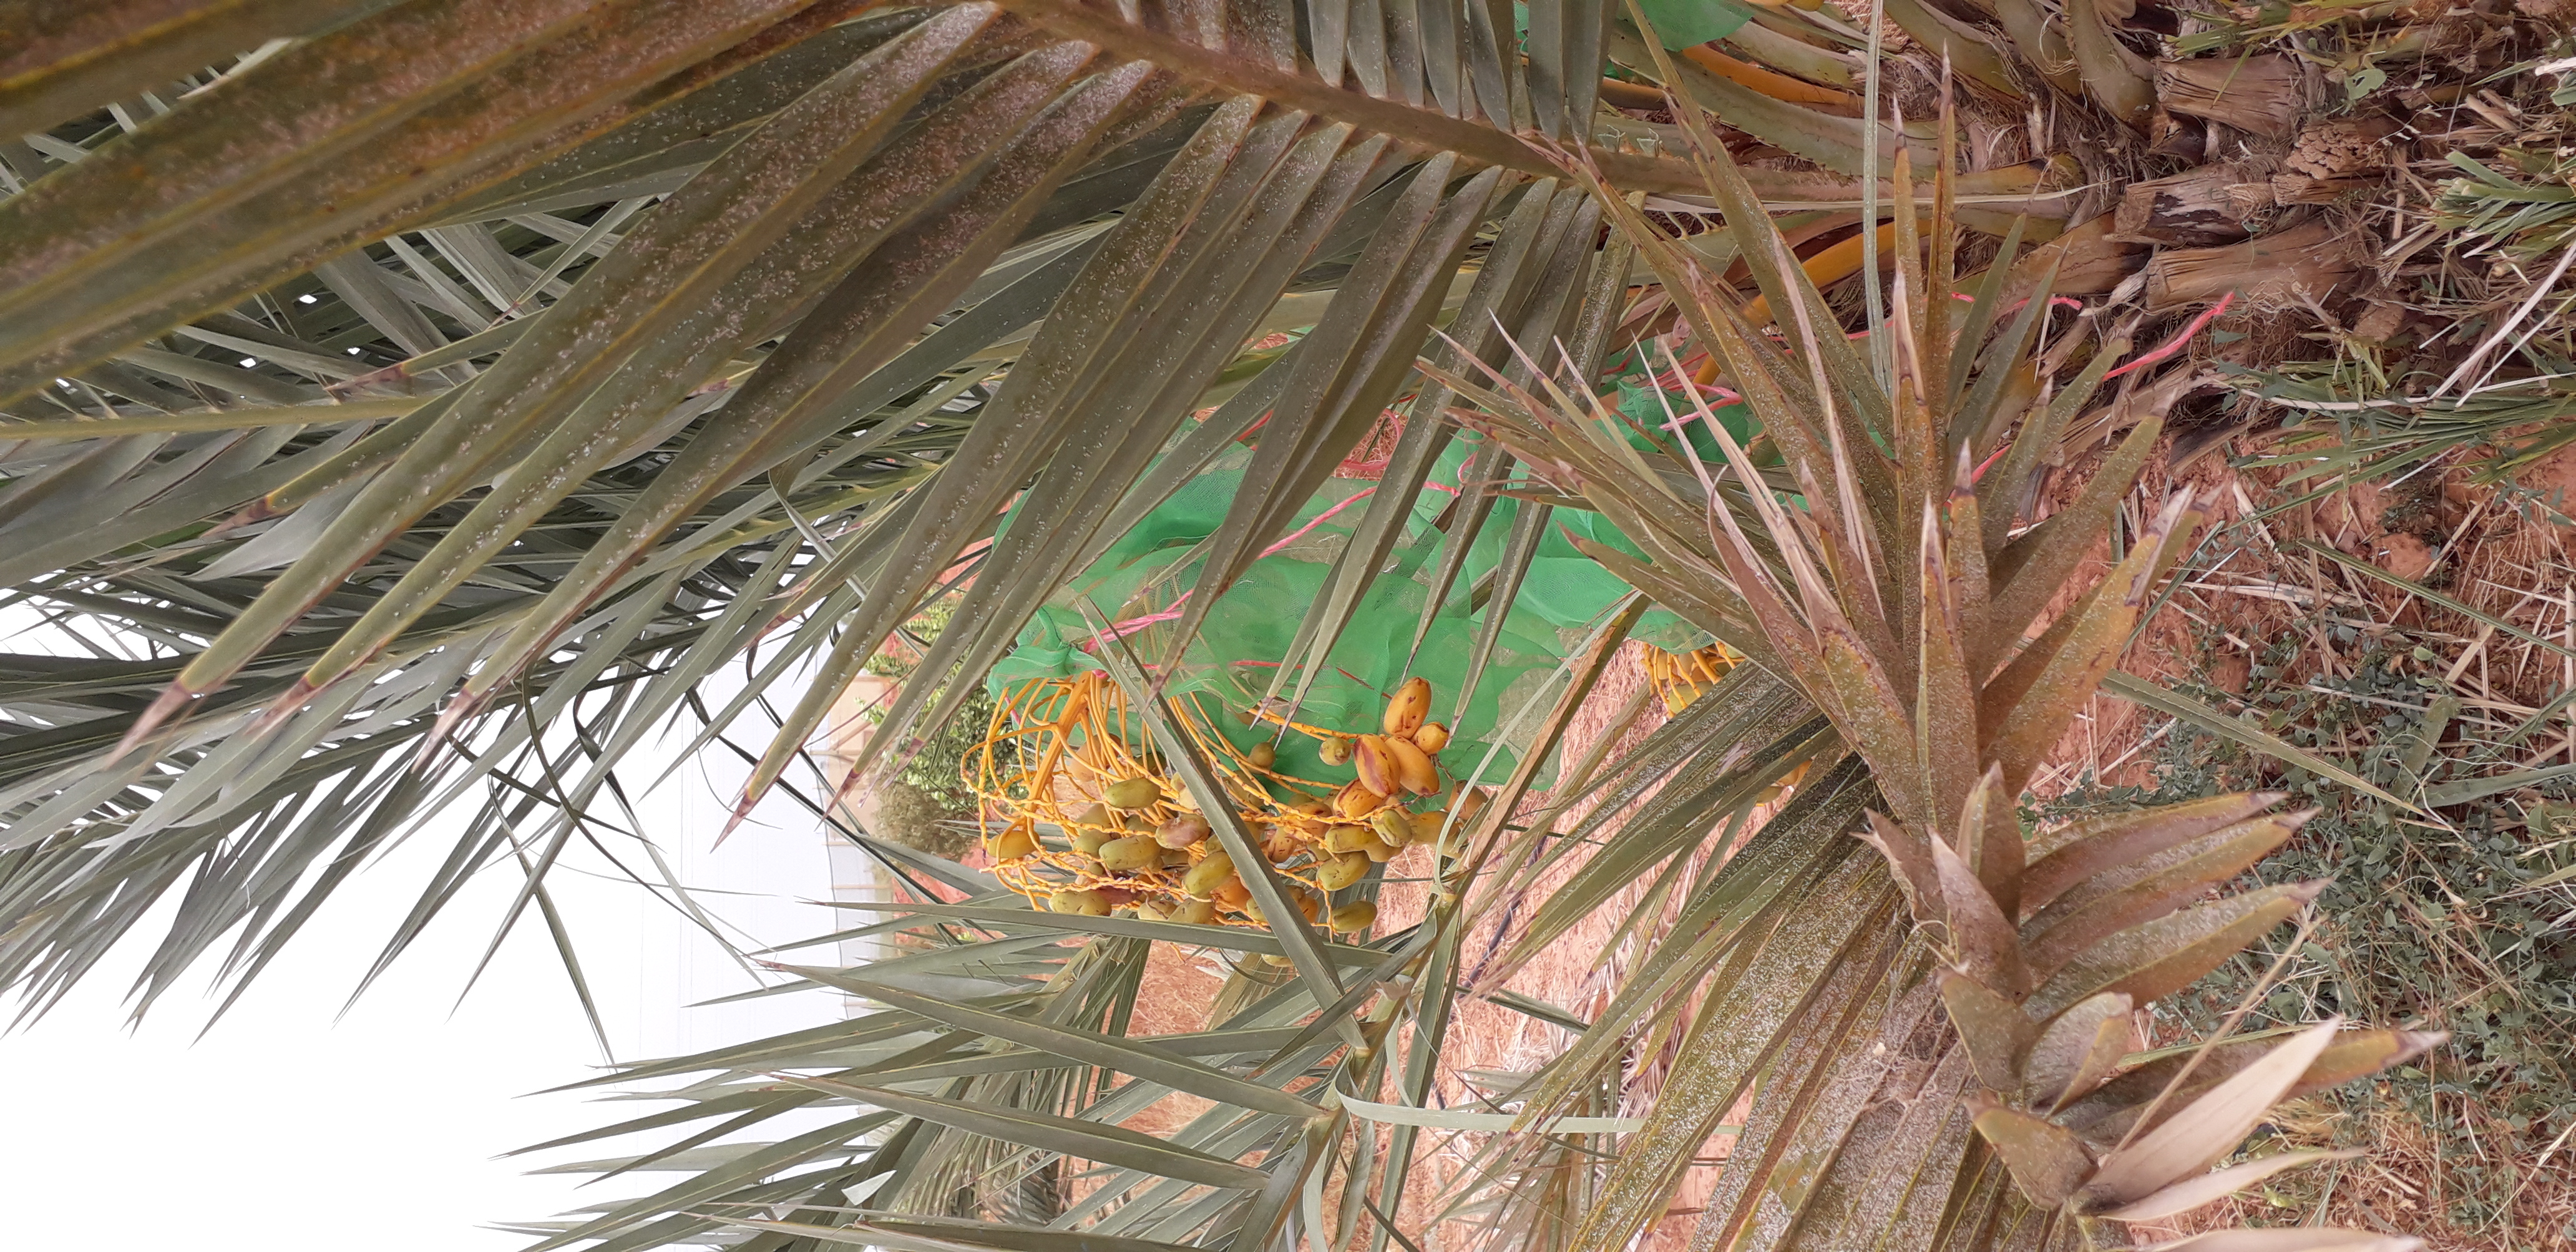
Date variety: Boumajhoul